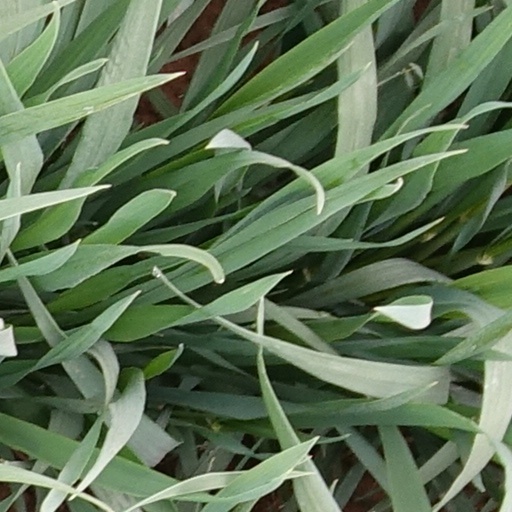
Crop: wheat